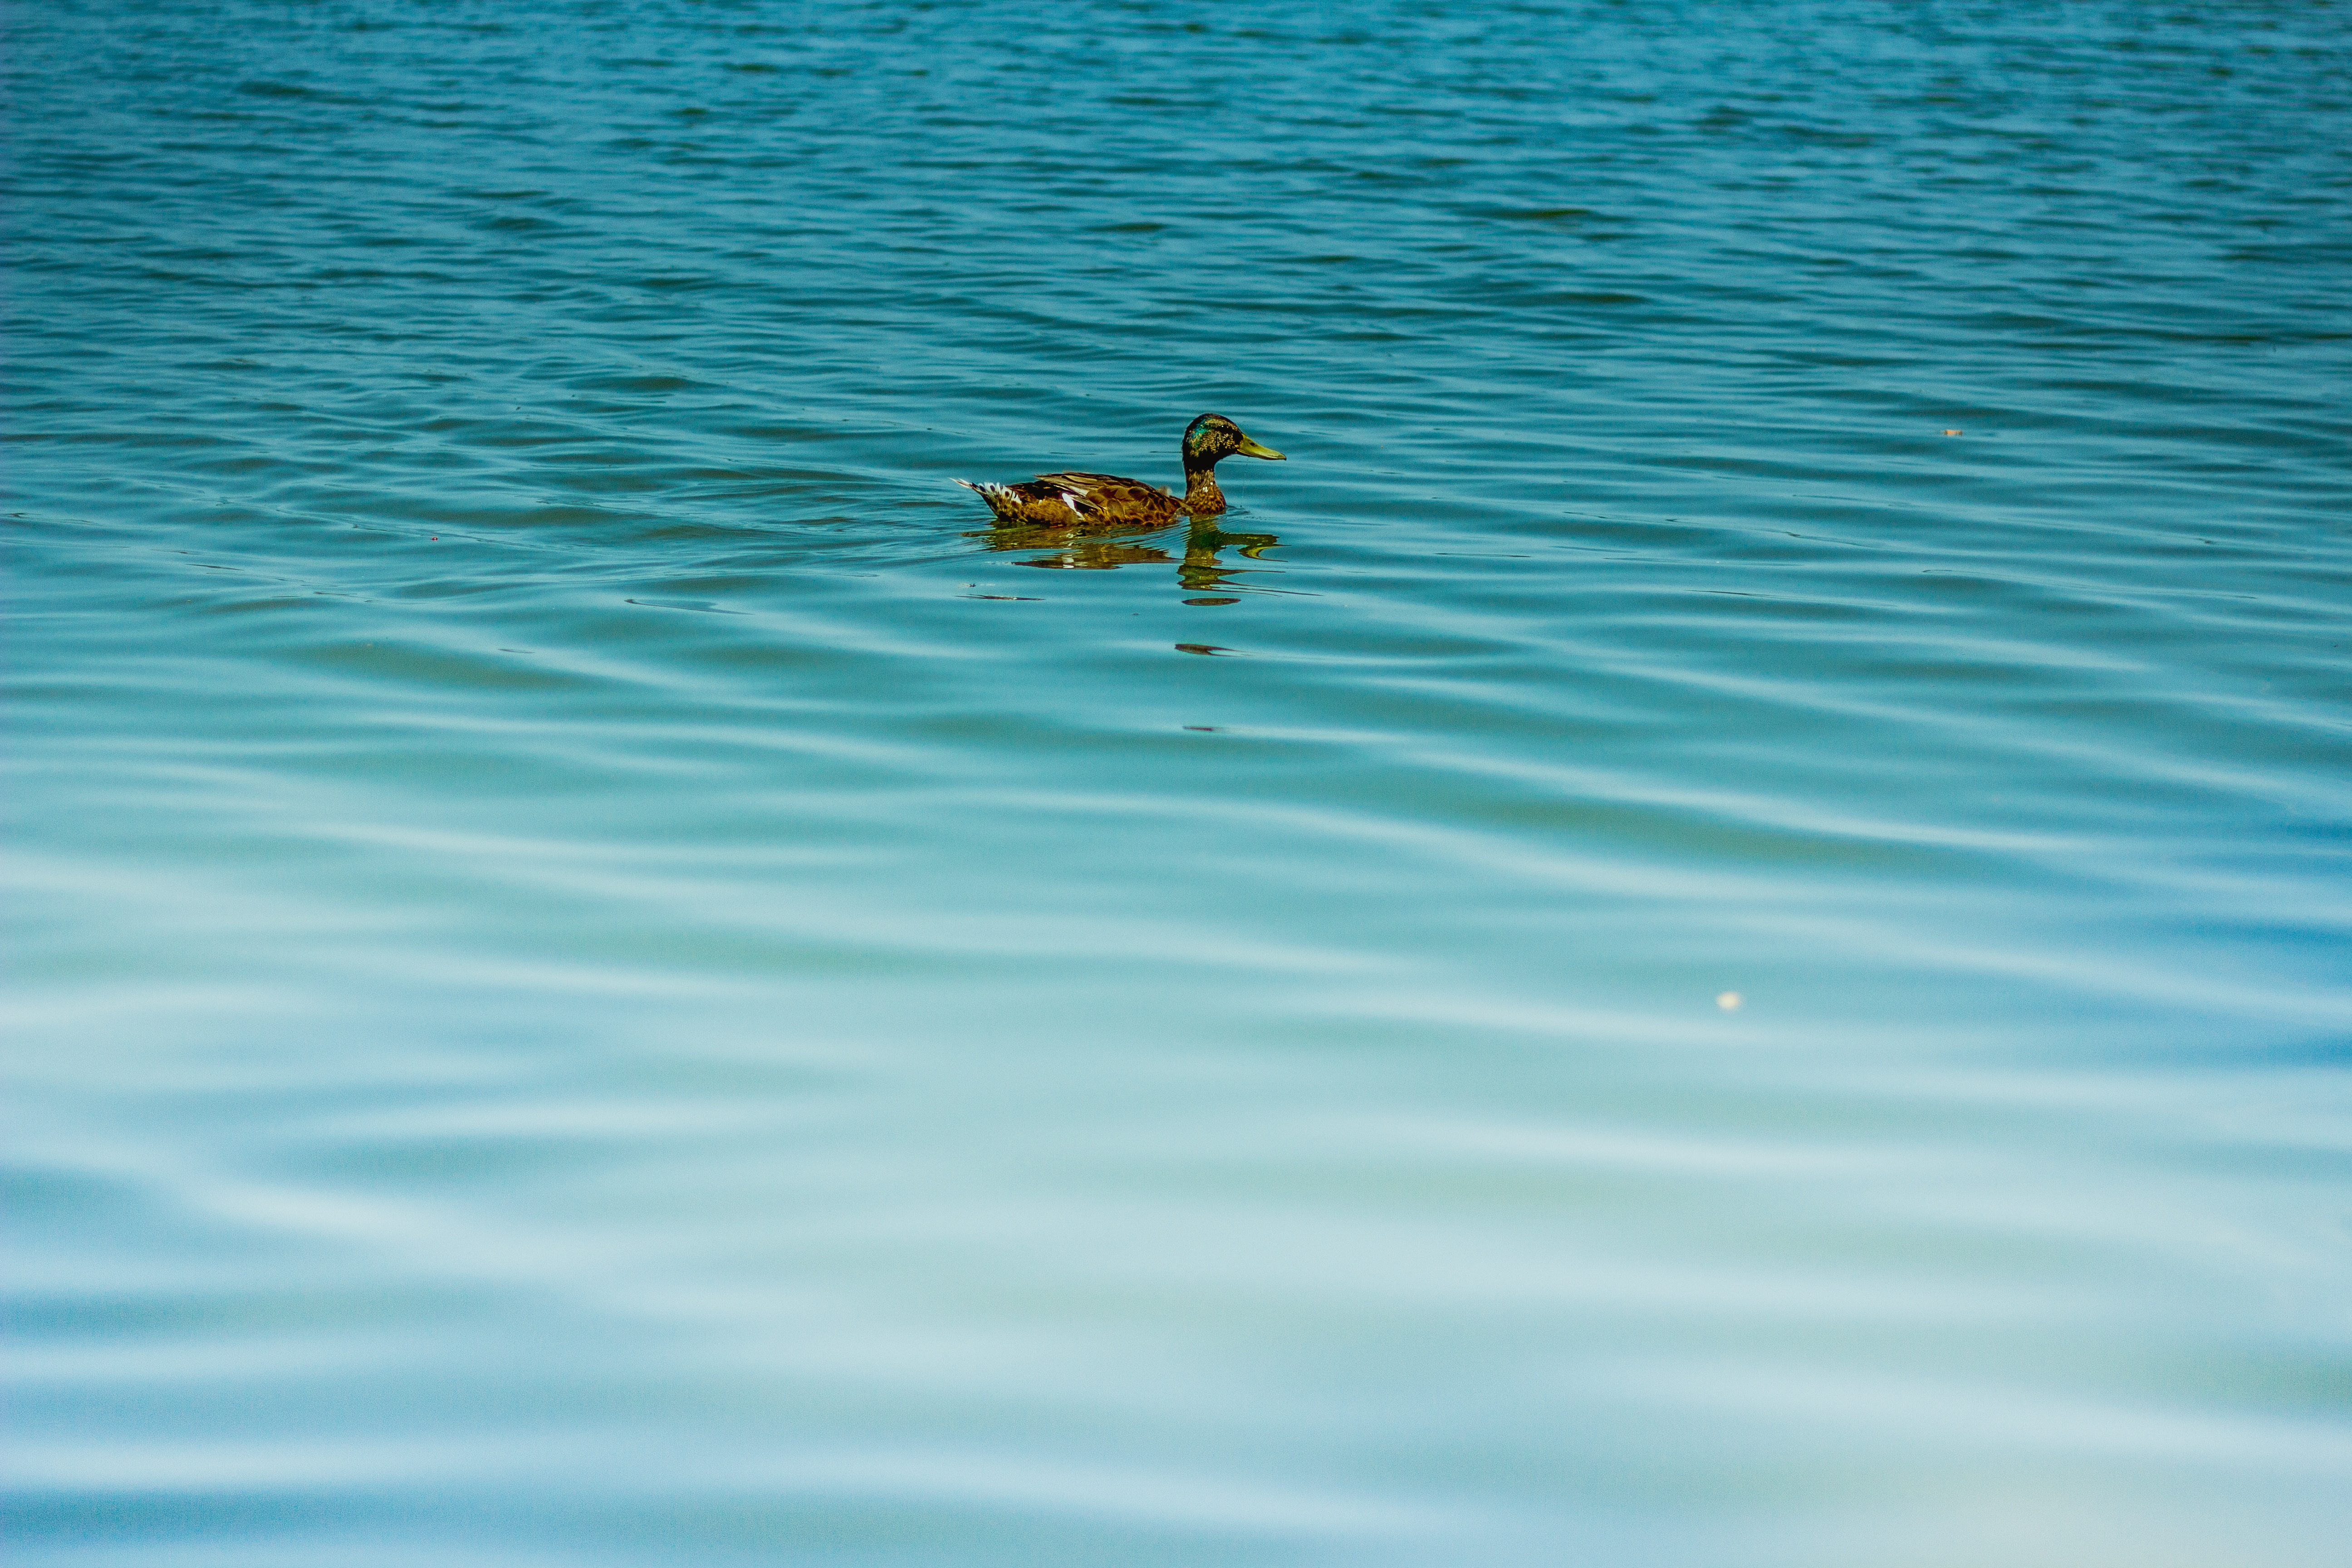
sea, water, nature, ocean, bird, wave, lake, pond, reflection, lagoon, duck, ticks